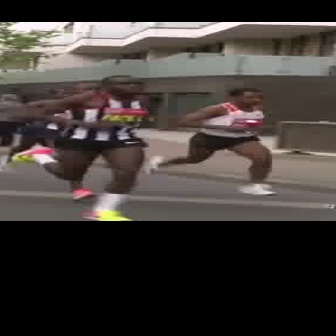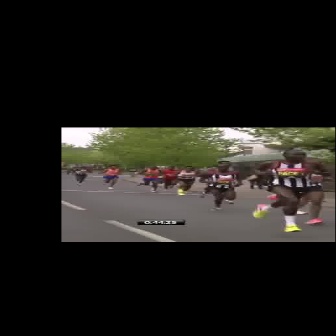
  Please identify the target specified by the bounding box [5,73,152,220] in the first image and locate it in the second image. Return the coordinates in [x_min,y_min,x_max,y_max] format.
Answer: [249,148,333,232]